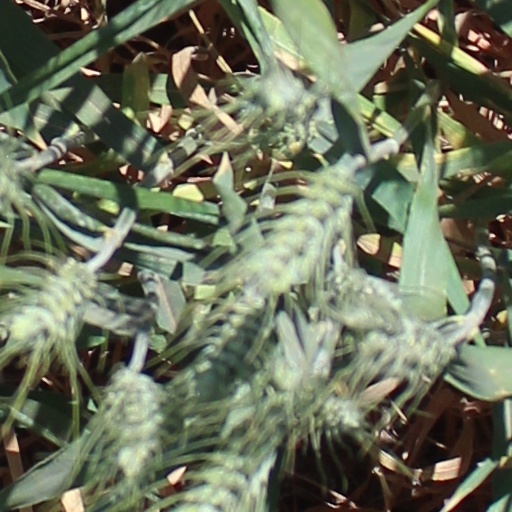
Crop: wheat